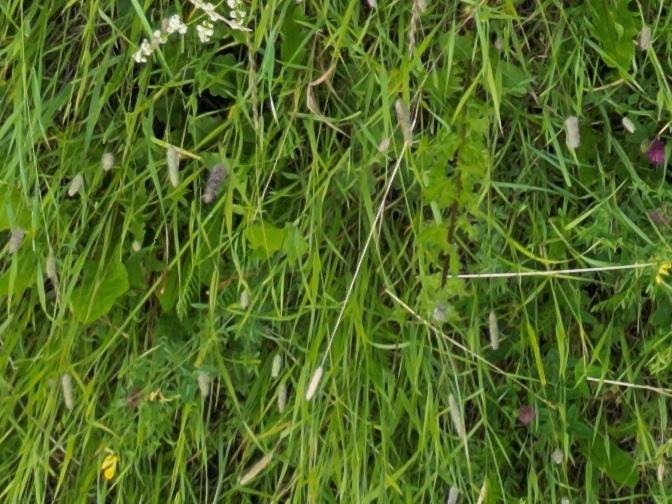
Flowers visible: yarrow flowers